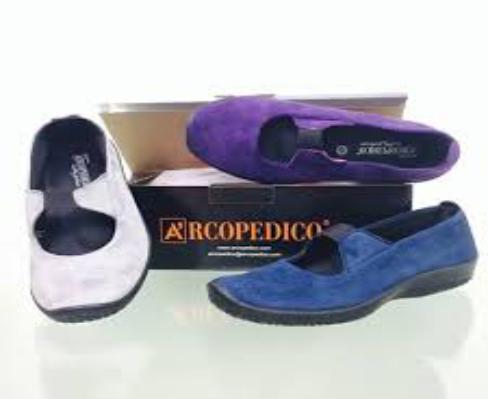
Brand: Arcopedico
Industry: Clothes